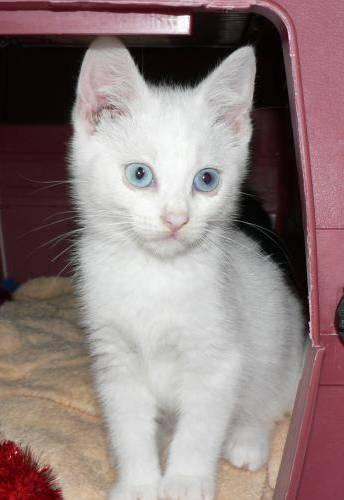
cat